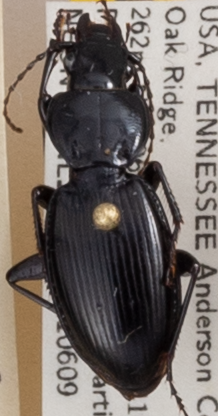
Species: Cyclotrachelus fucatus
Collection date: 2021-06-09
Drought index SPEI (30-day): -1.28
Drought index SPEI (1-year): -0.1
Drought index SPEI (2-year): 2.09